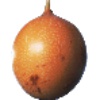
Label: granadilla